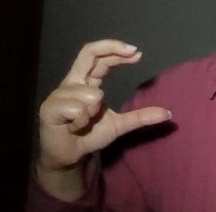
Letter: thal